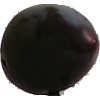
Label: Plum 3